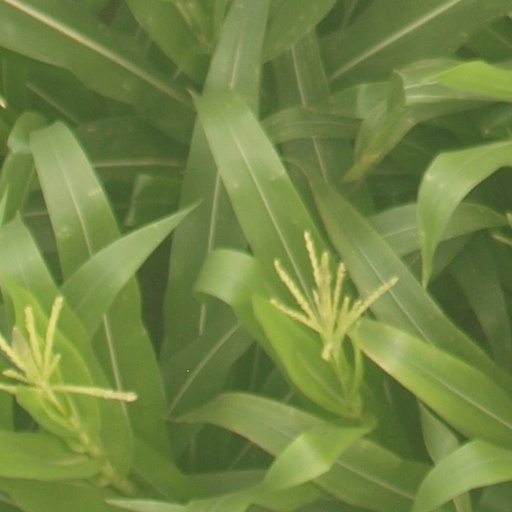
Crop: maize; corn